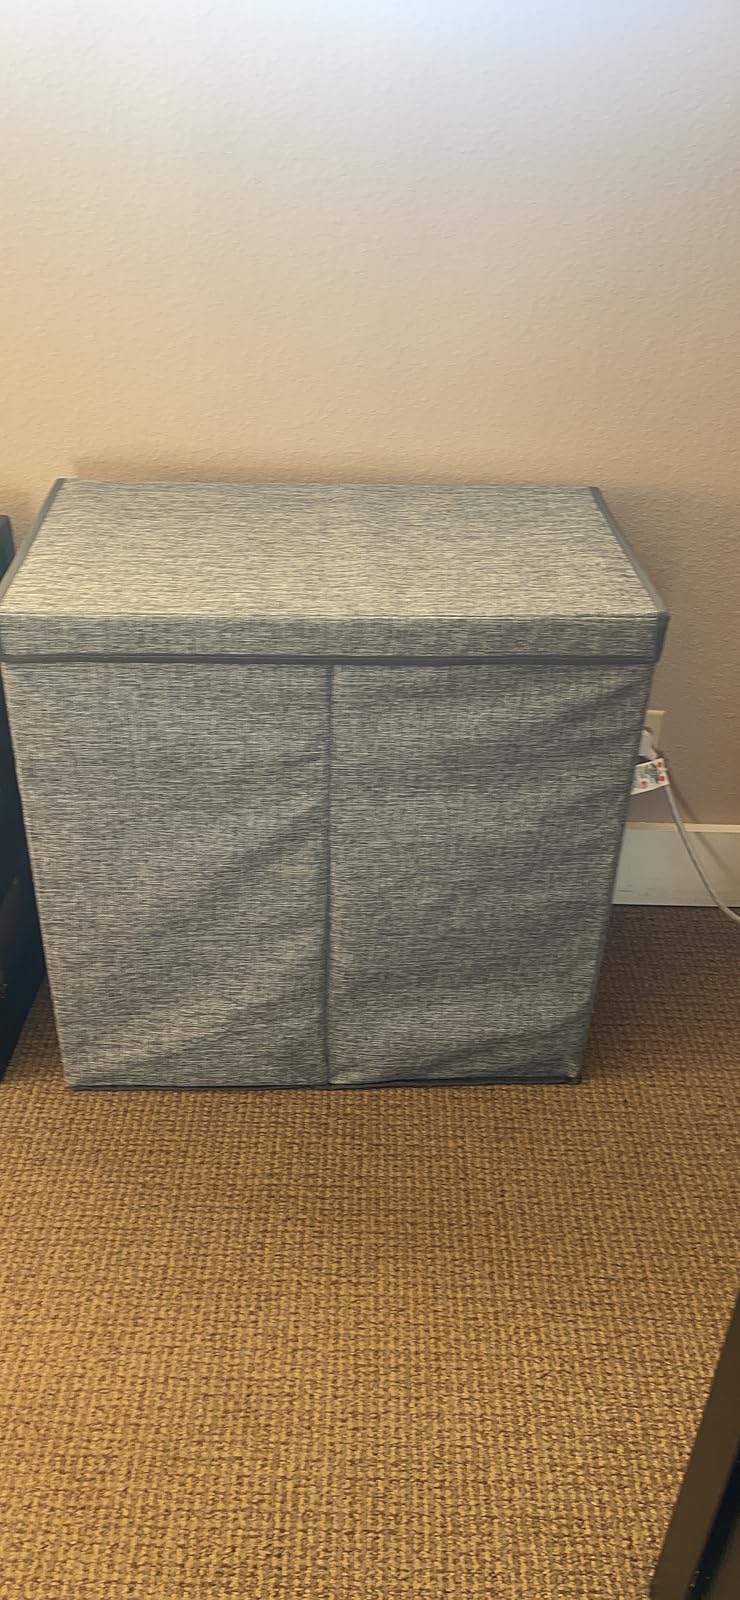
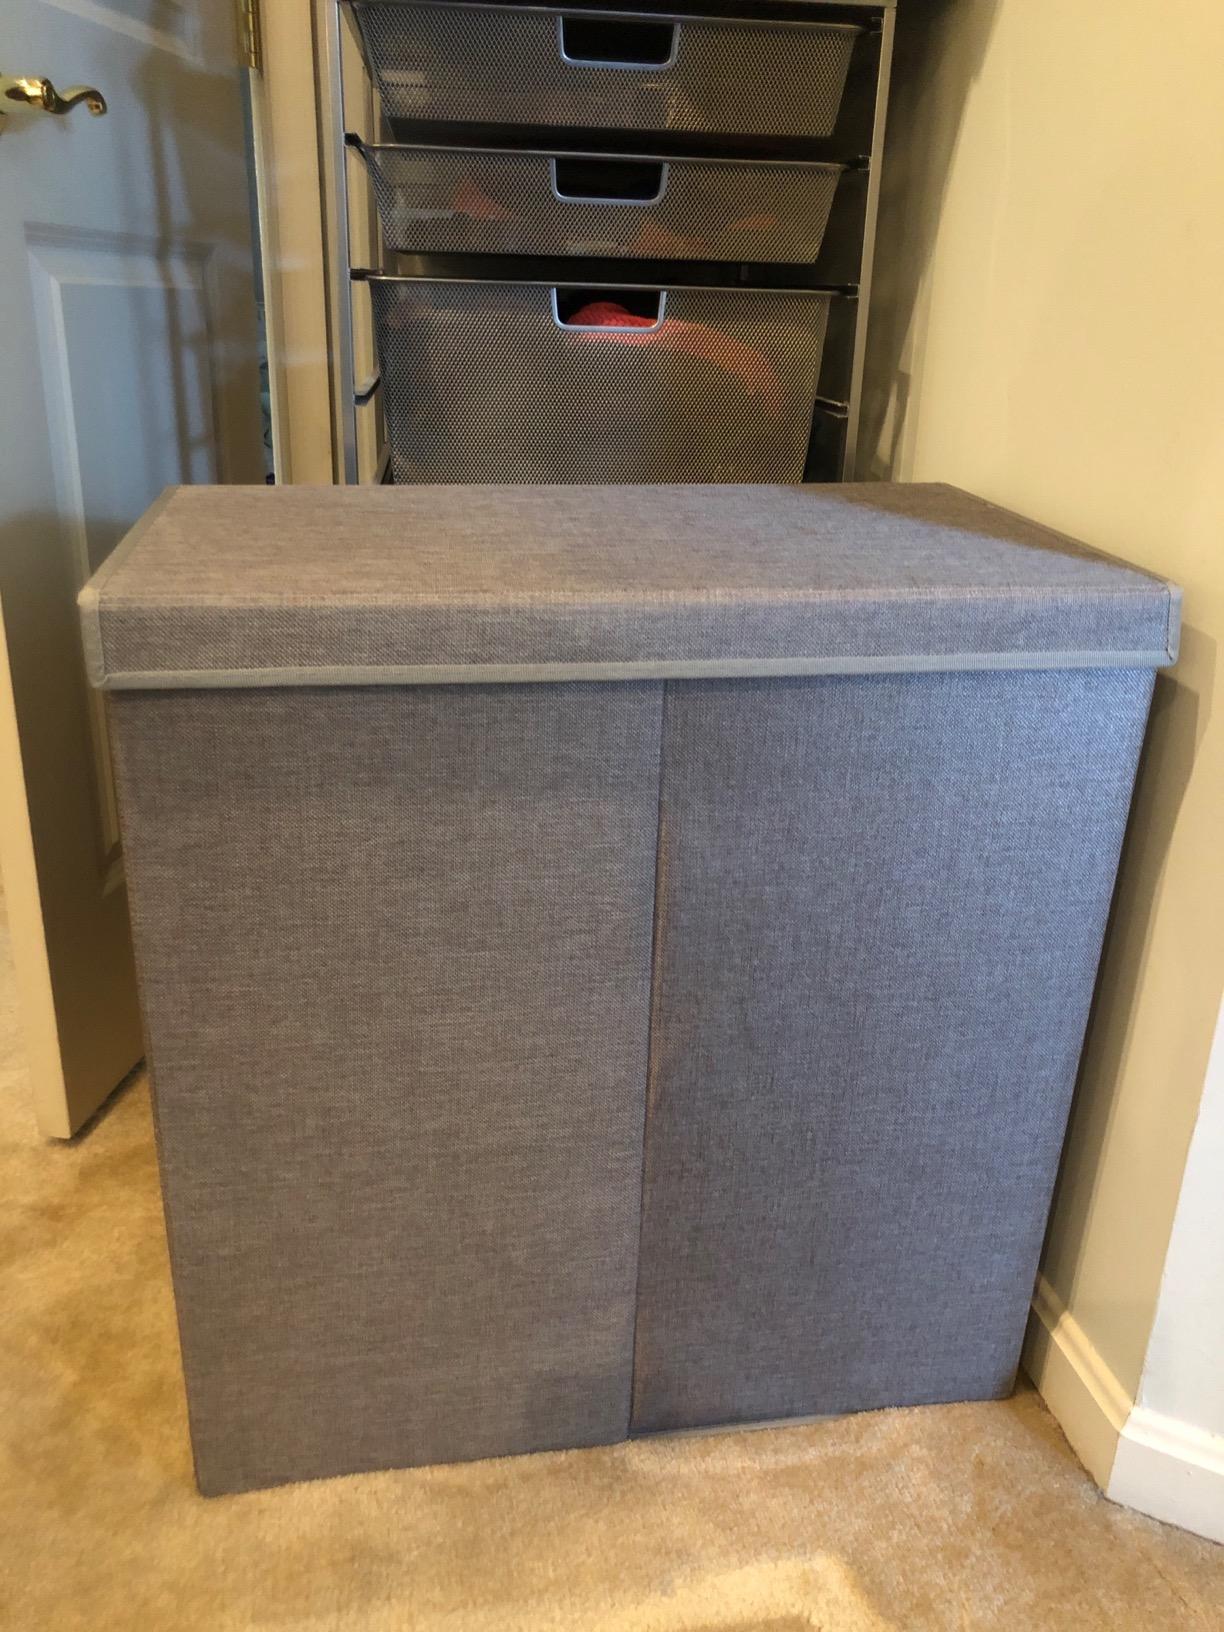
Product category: items_hamper
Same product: yes